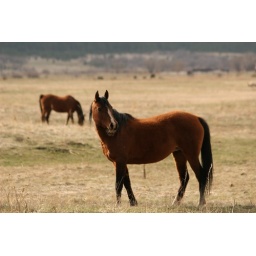
hutchhorse-11.JPGTwo brown Hutchison horses in pasture north of mill.same horse, different pose. and with a buddy in left background.dan